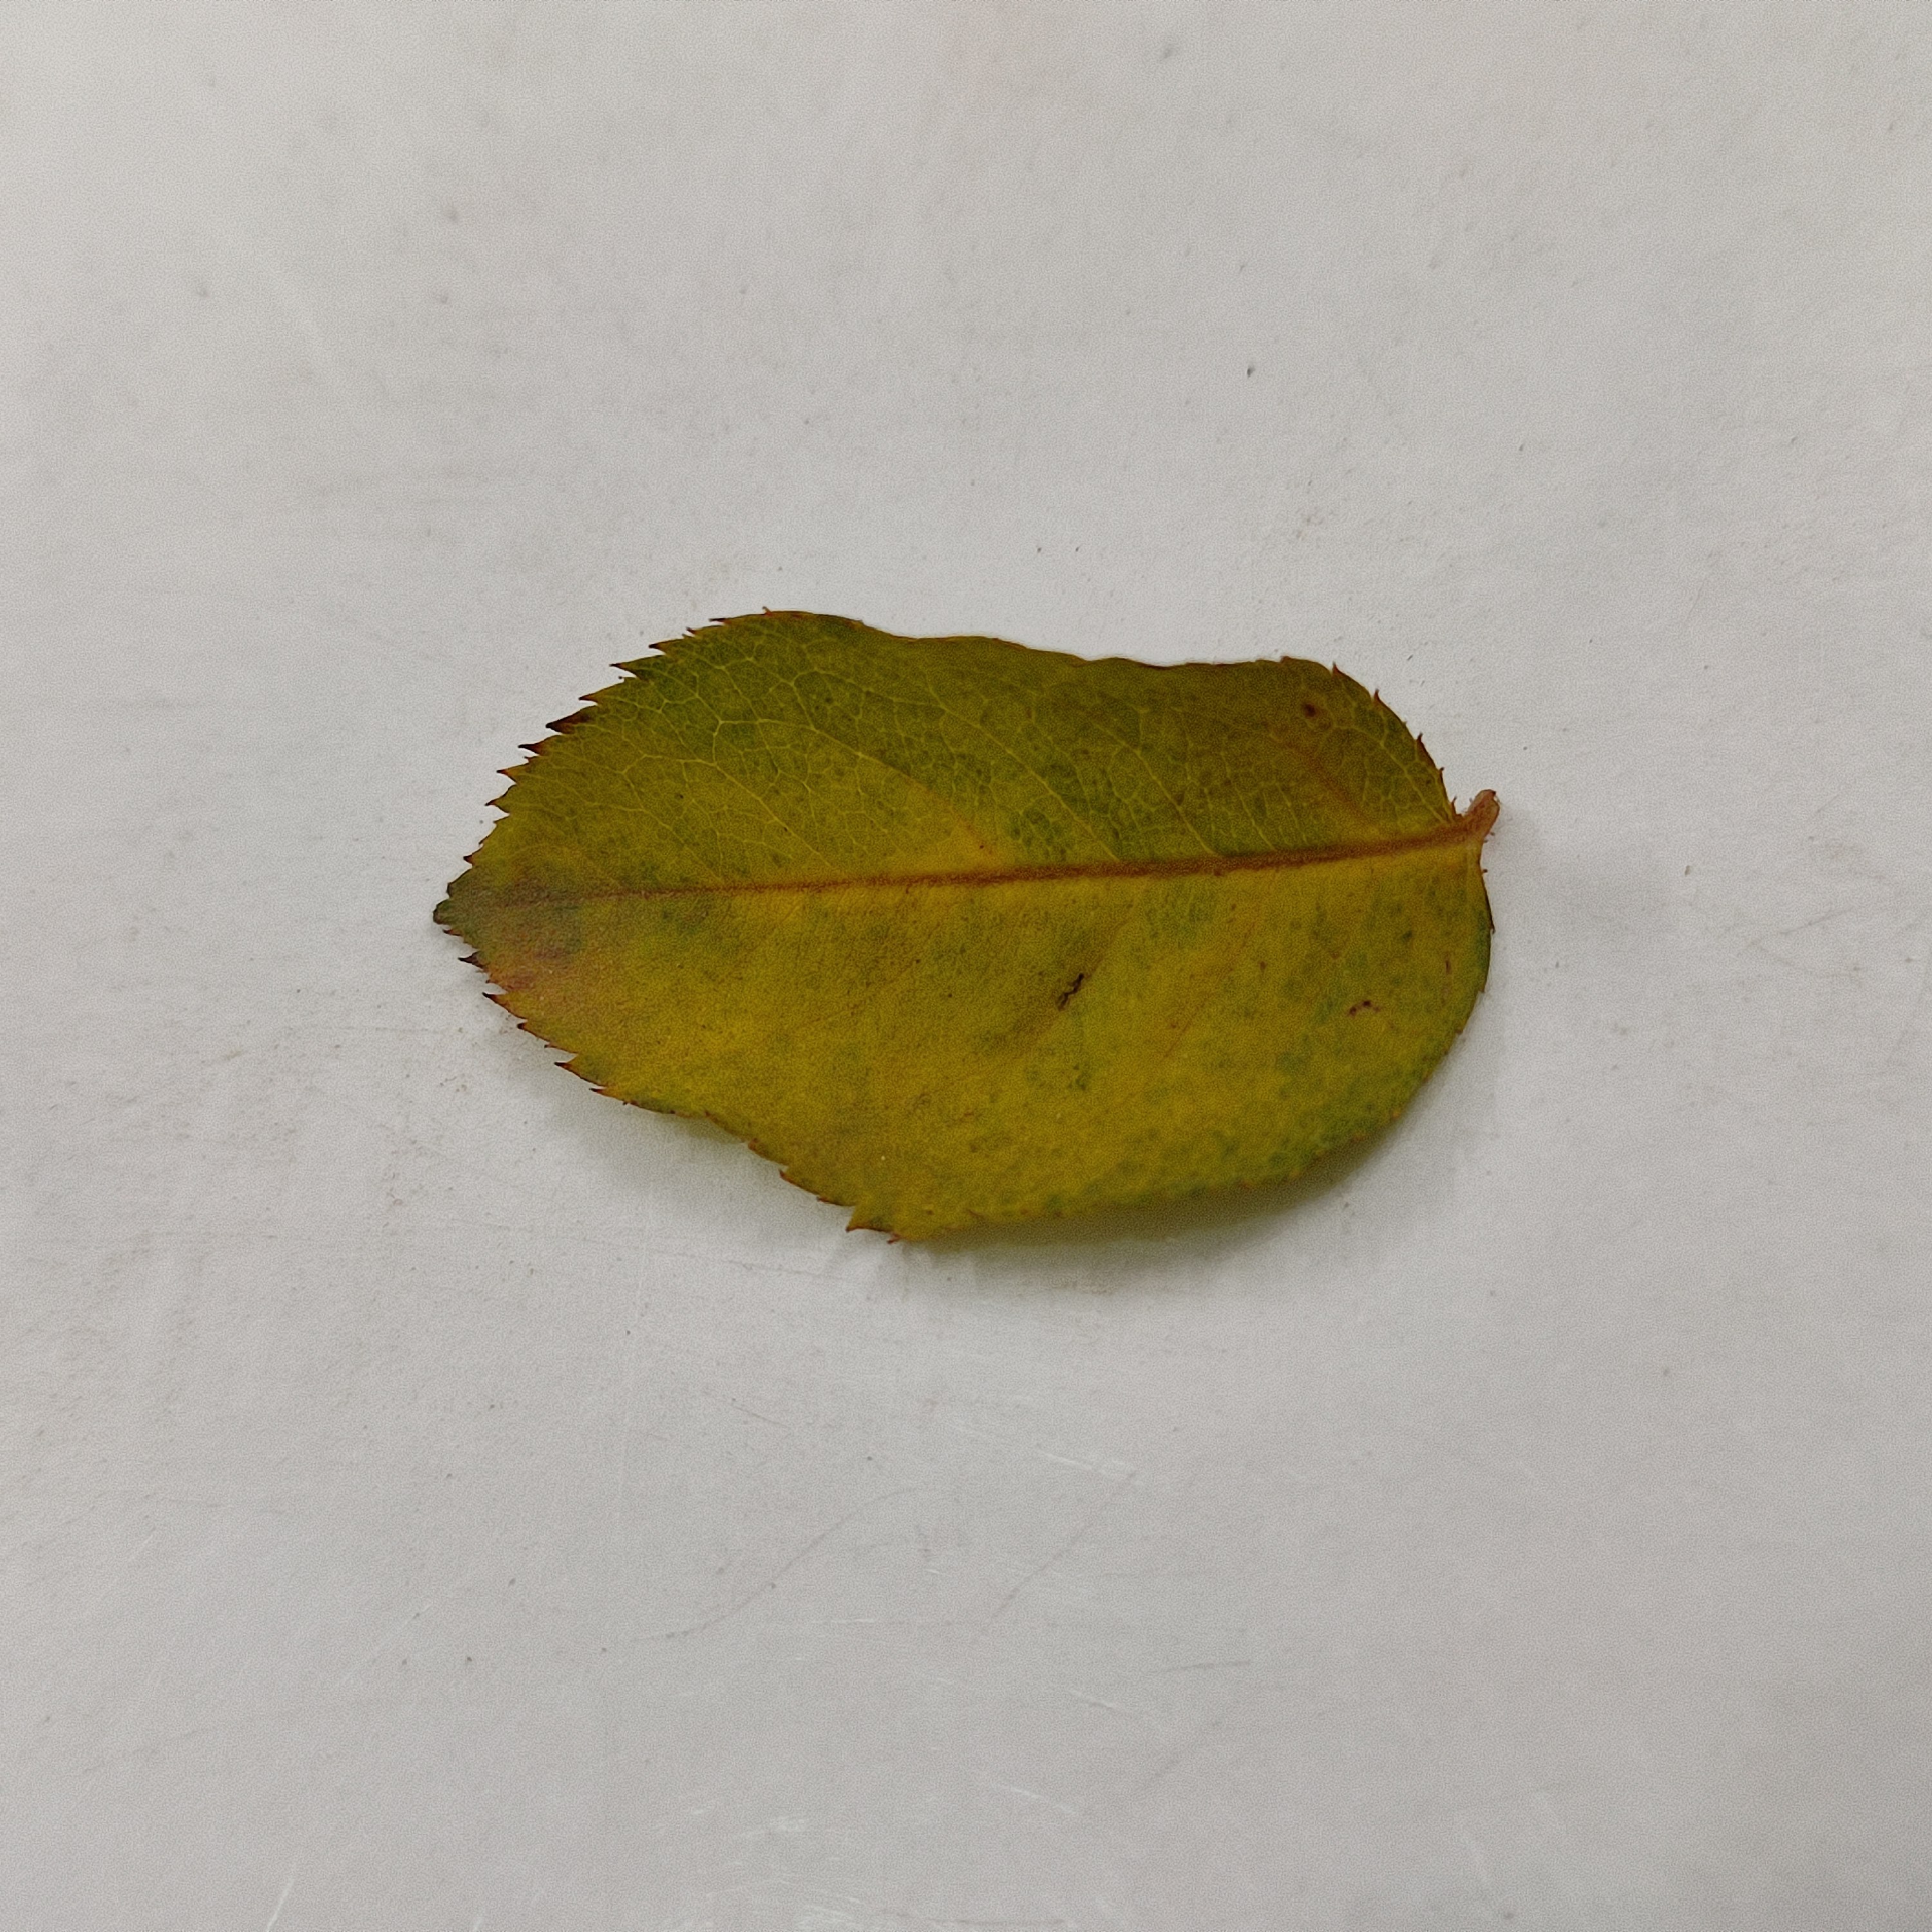
Label: Yellow Mosaic Virus